S. L. Narayanan

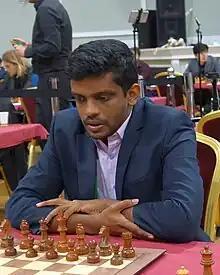
S. L. Narayanan at FIDE Grand Swiss 2023

Sunilduth Lyna Narayanan (born 10 January 1998) is an Indian chess player. He earned the title of Grandmaster in 2015 and is the 41st Grandmaster from India. he is ranked No. 8 in India.